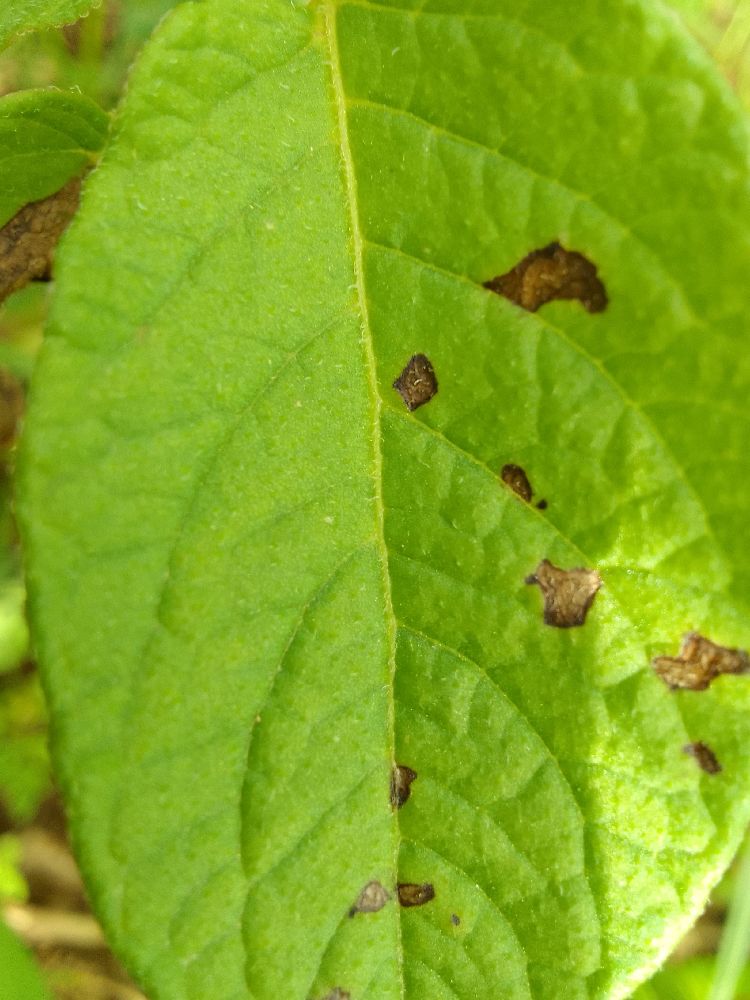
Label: Early blight